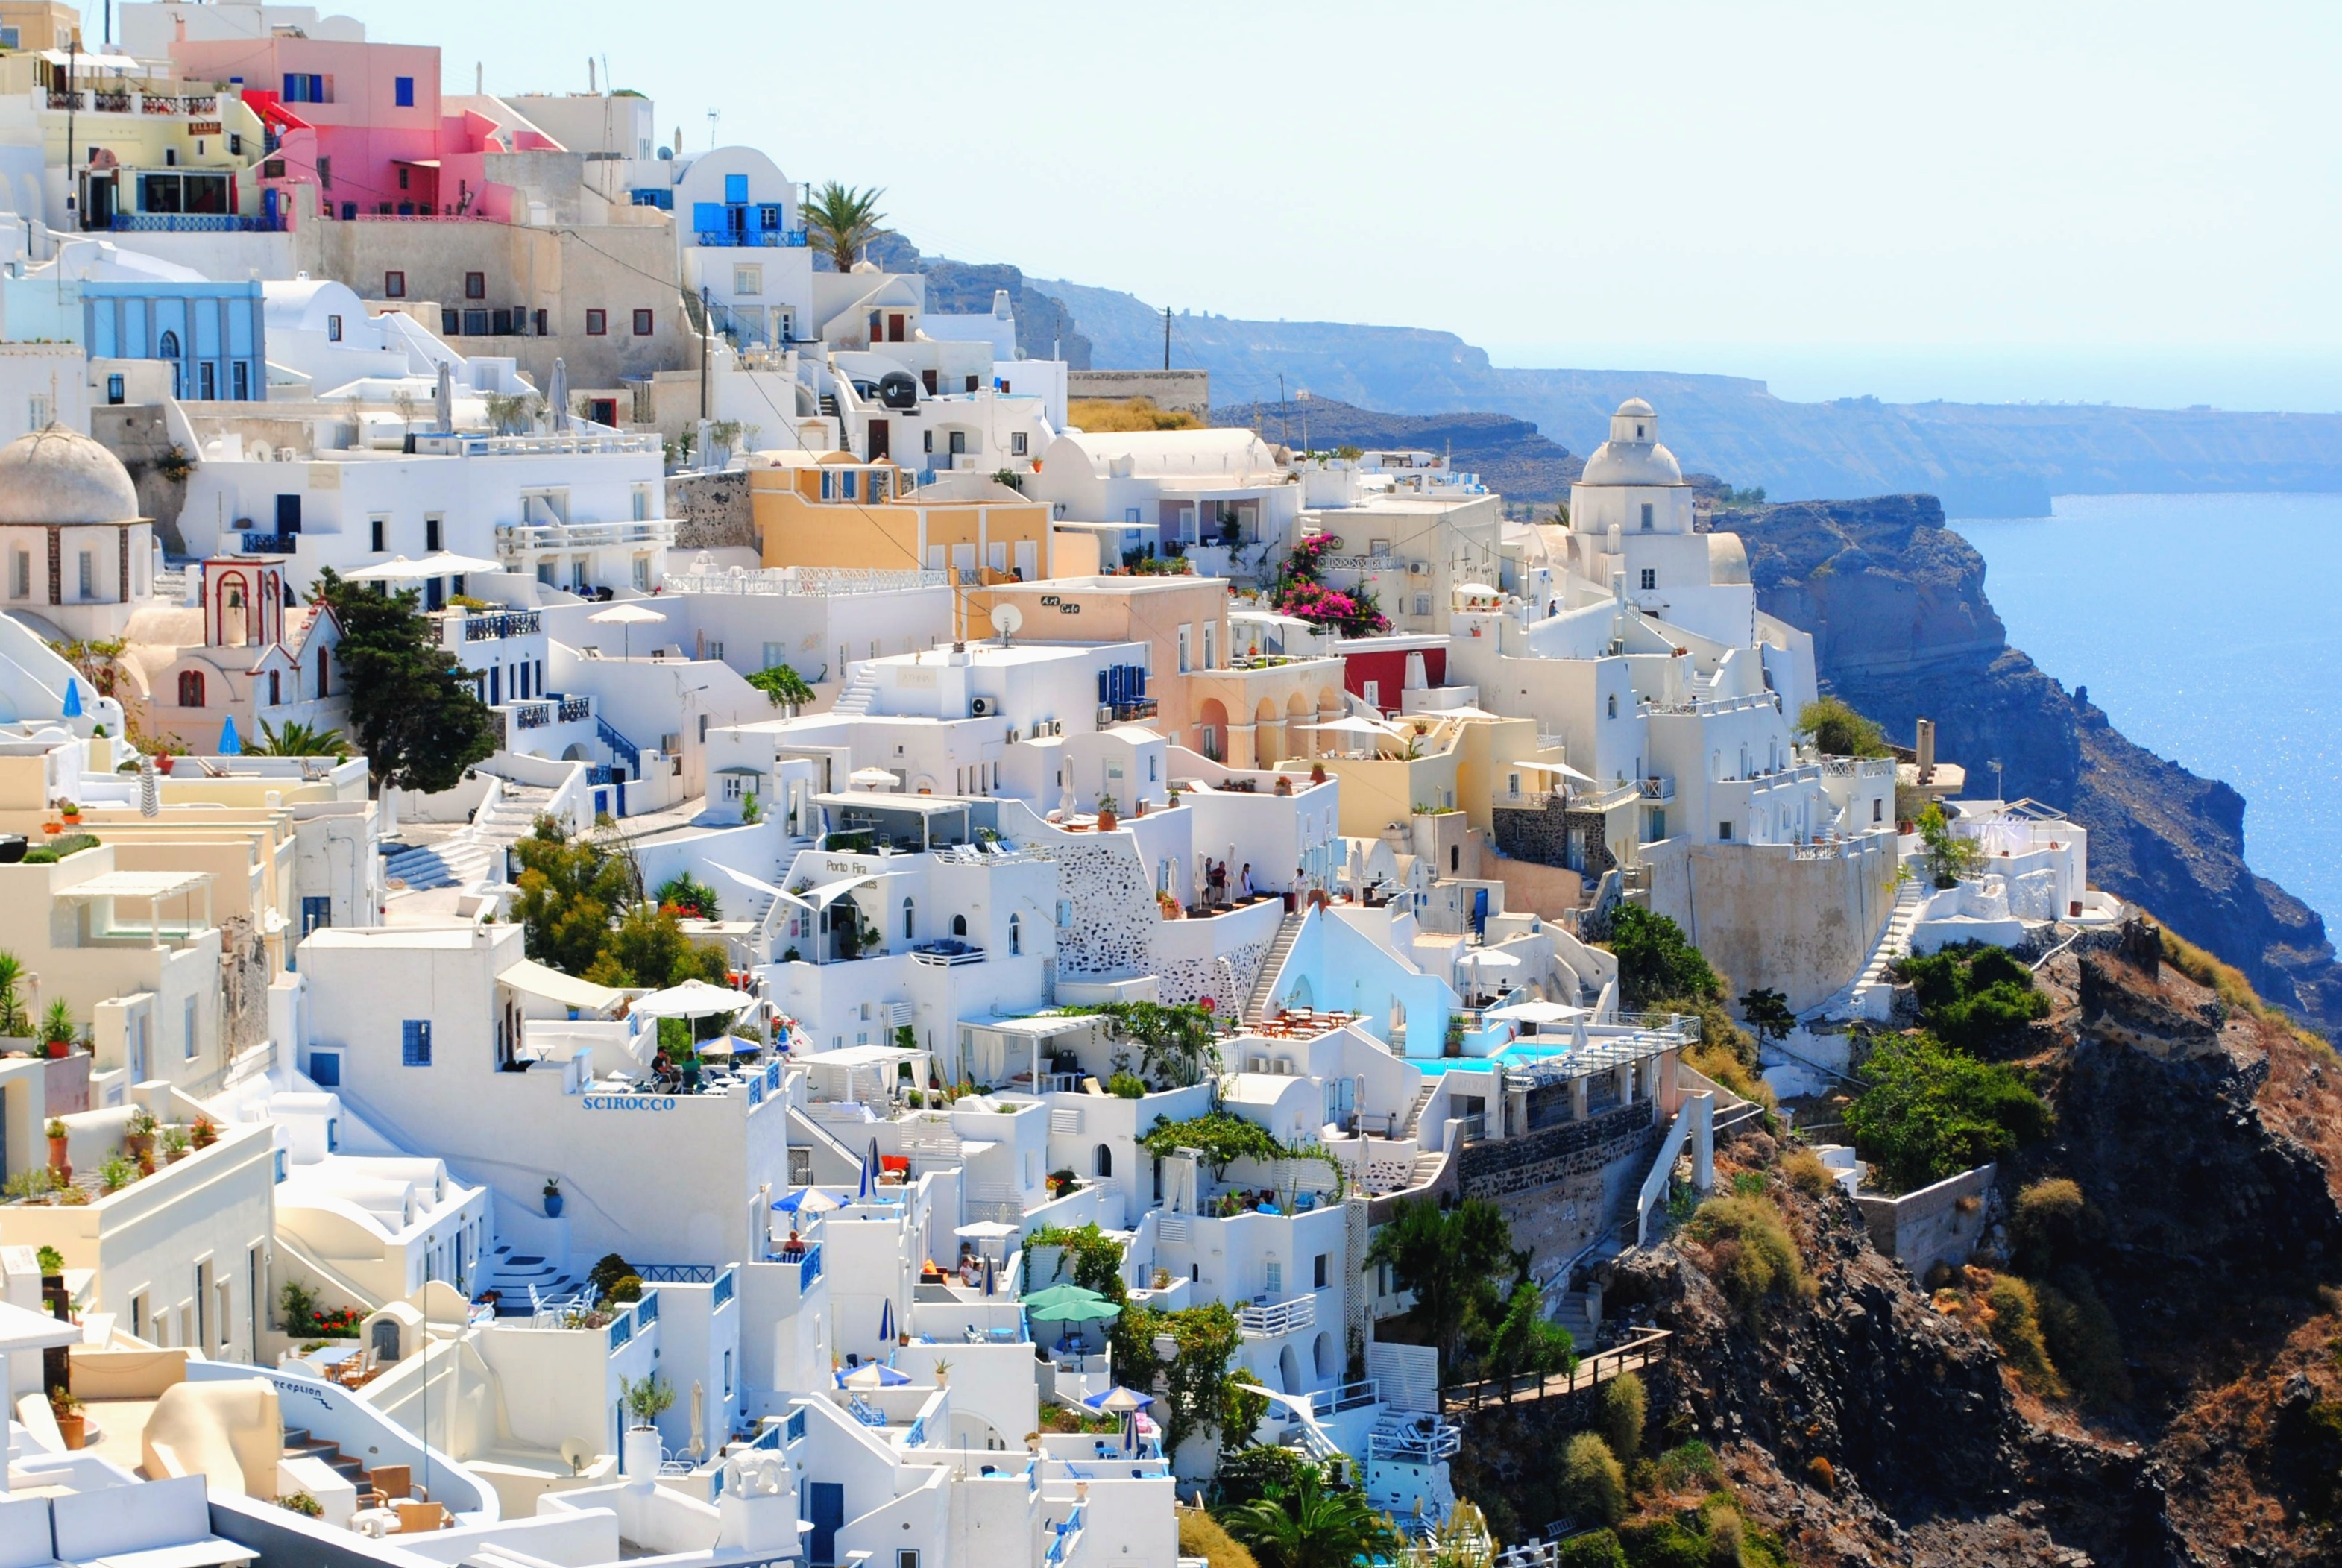
sea, coast, person, architecture, people, girl, white, town, city, cityscape, summer, vacation, tourist, travel, village, female, europe, young, greek, mediterranean, traveler, bay, island, blue, church, tourism, santorini, dress, happy, women, holidays, greece, european, famous, caldera, destination, cyclades, thira, aegean, neighbourhood, bird's eye view, oia, aerial photography, residential area, geographical feature, human settlement